Mud (village)

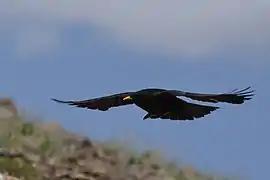
Yellow-billed chough near Mud

The population as of the 2011 Census was 213 (females: 113 (53%), males: 100 (47%)), with 45 households. The literacy rate among females is 54% and among males is 81%. The majority of the population are Scheduled Tribes comprising 96.2%, while Scheduled Castes comprise 1.88%. The language spoken in Spiti is Bhoti.